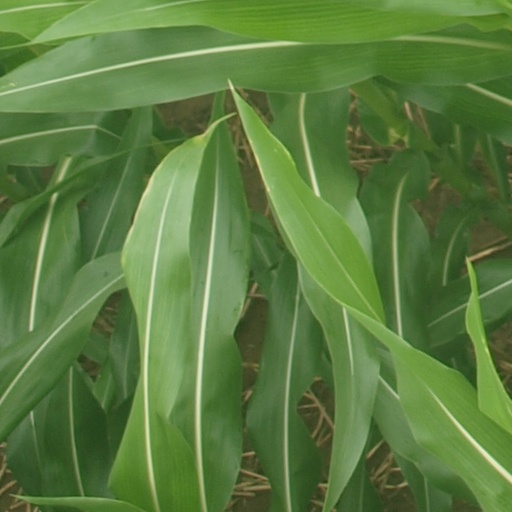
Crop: maize; corn